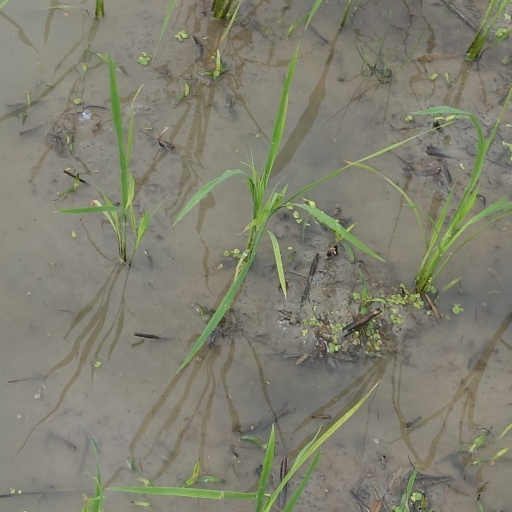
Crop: rice